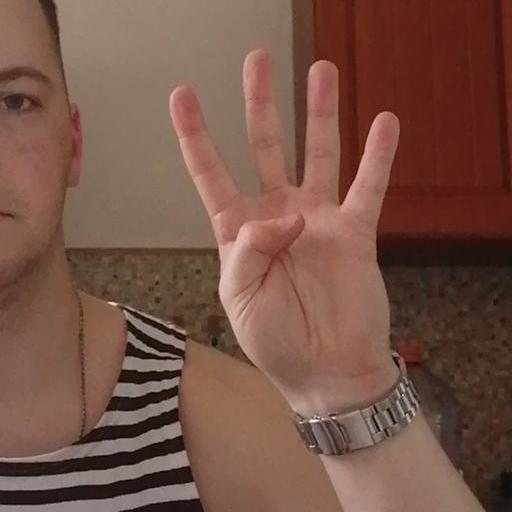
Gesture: four